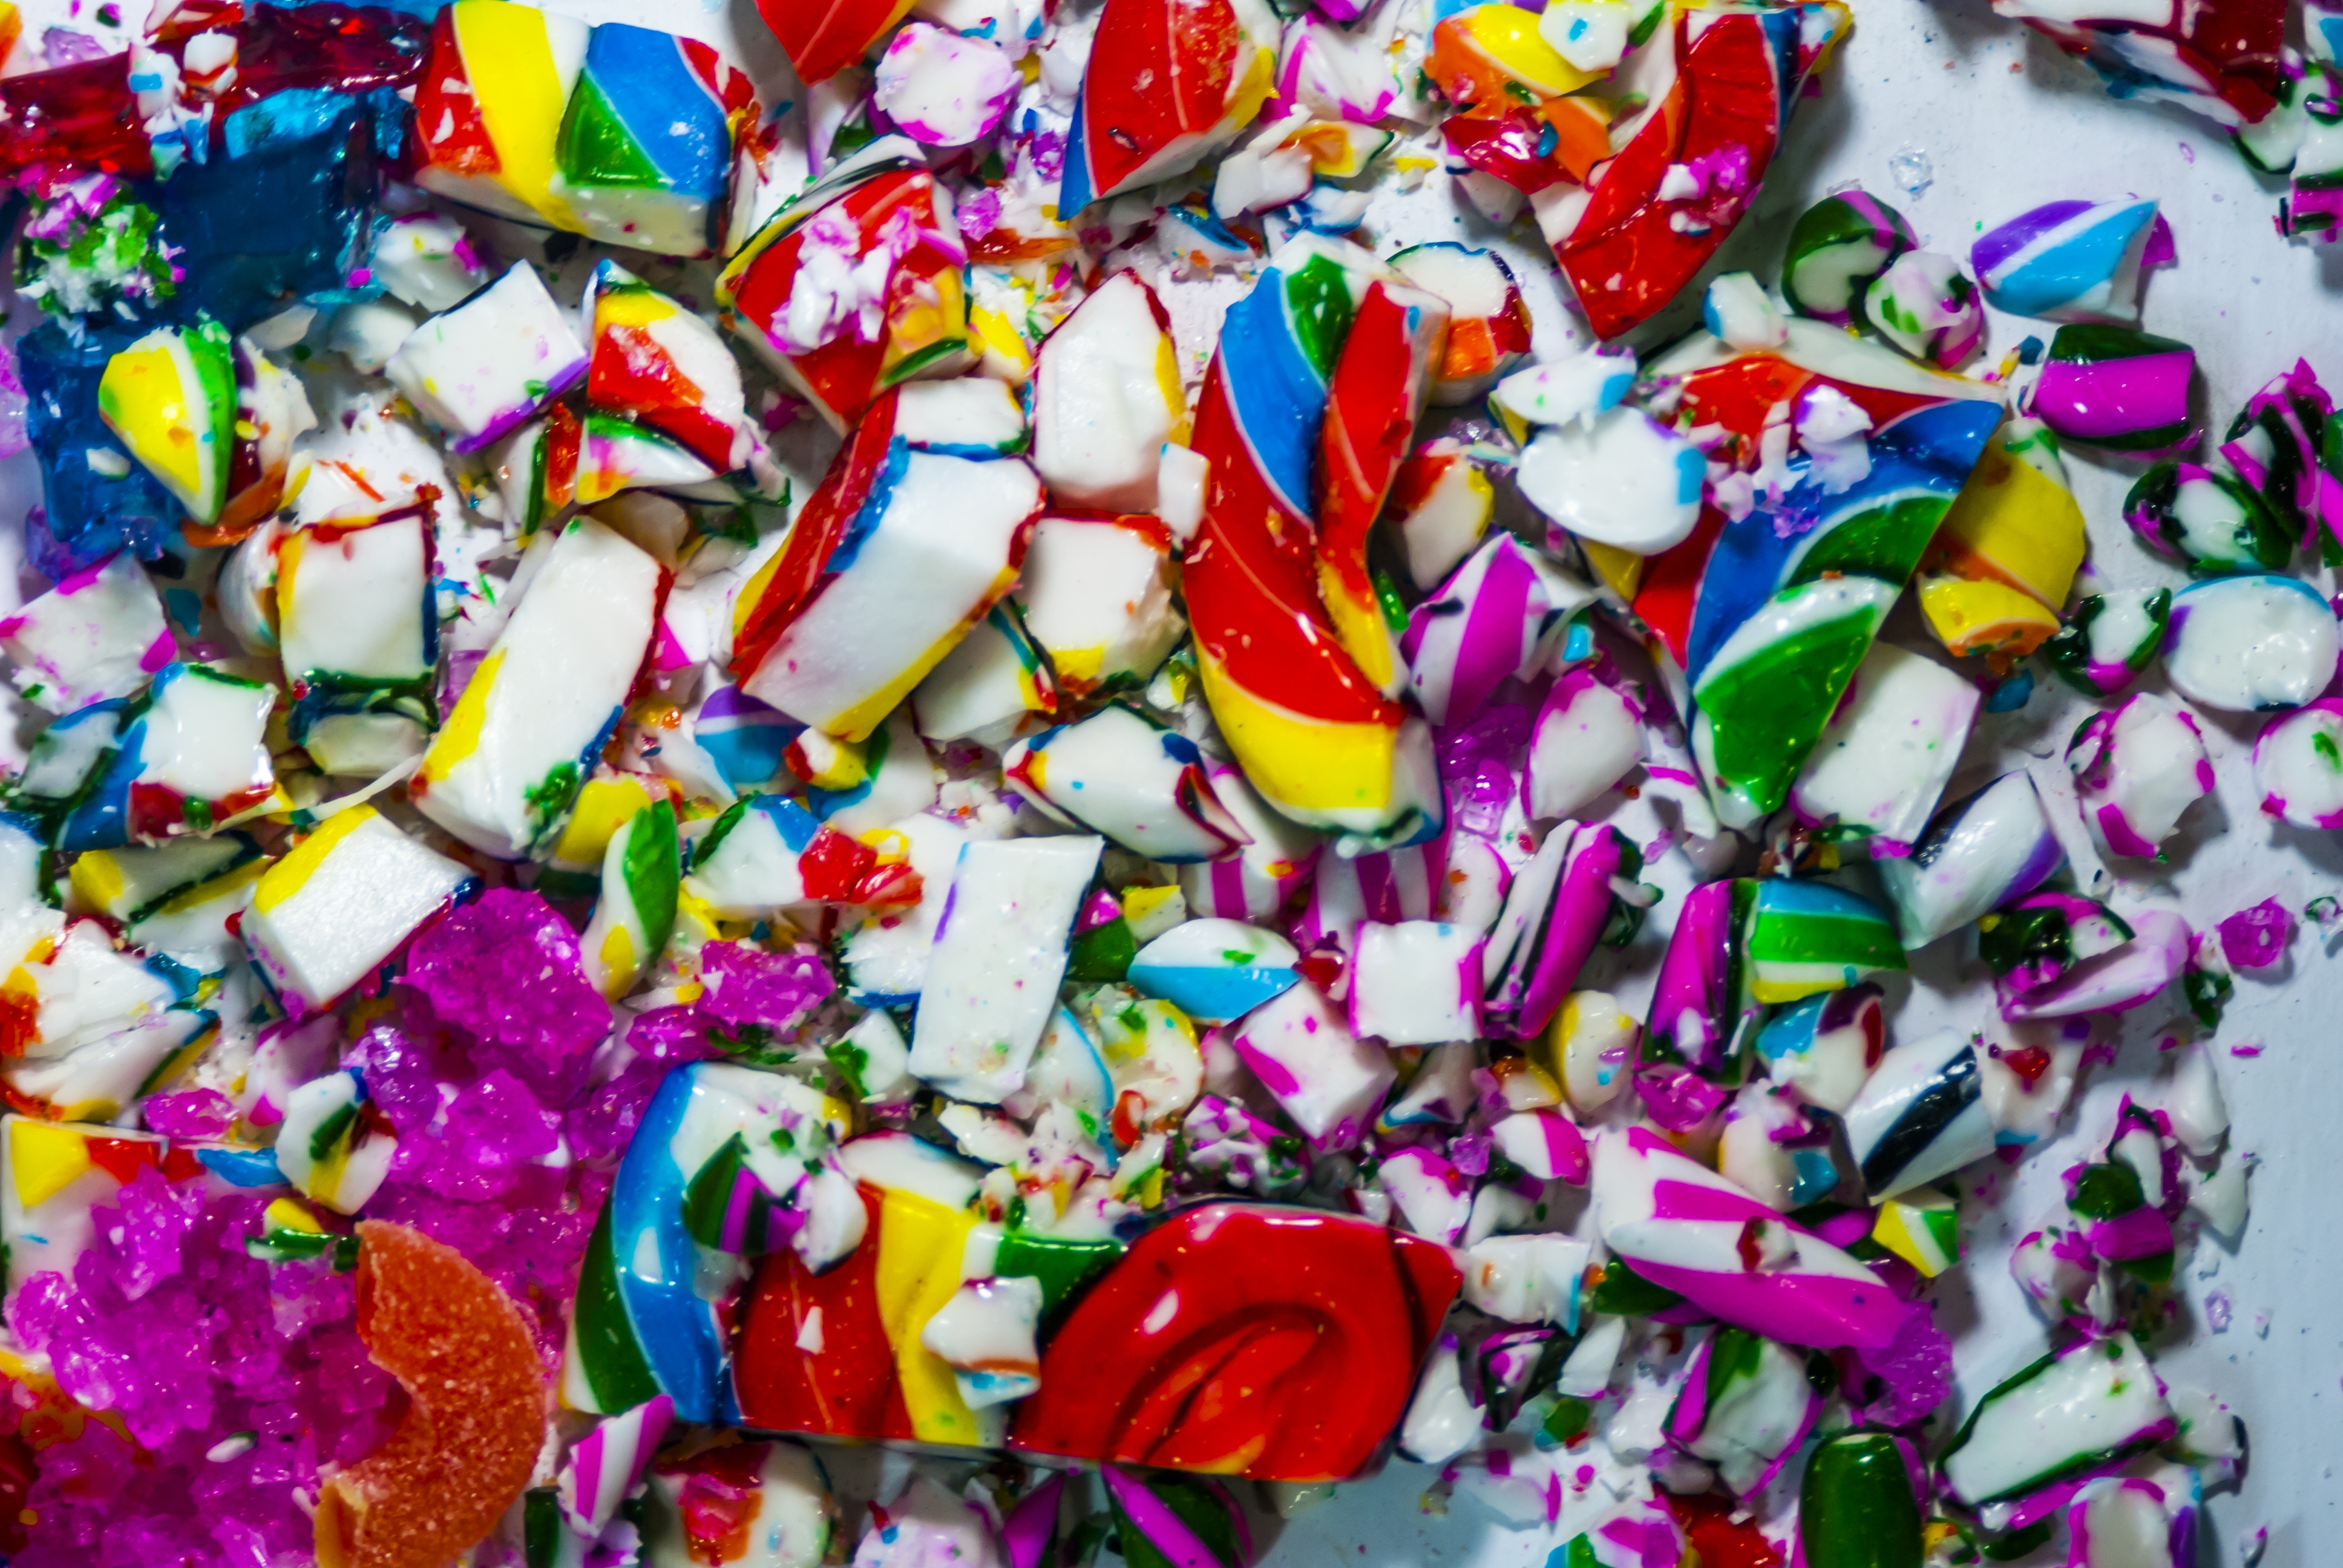
sweet, texture, flower, petal, food, color, artistic, colorful, dessert, art, sugar, candy, vibrant, candy cane, confectionery, candies, gummy bears